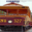
Label: streetcar